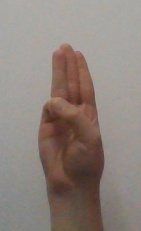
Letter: thaa